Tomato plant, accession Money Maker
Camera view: vertical (180 deg); turntable rotation: 30 degrees
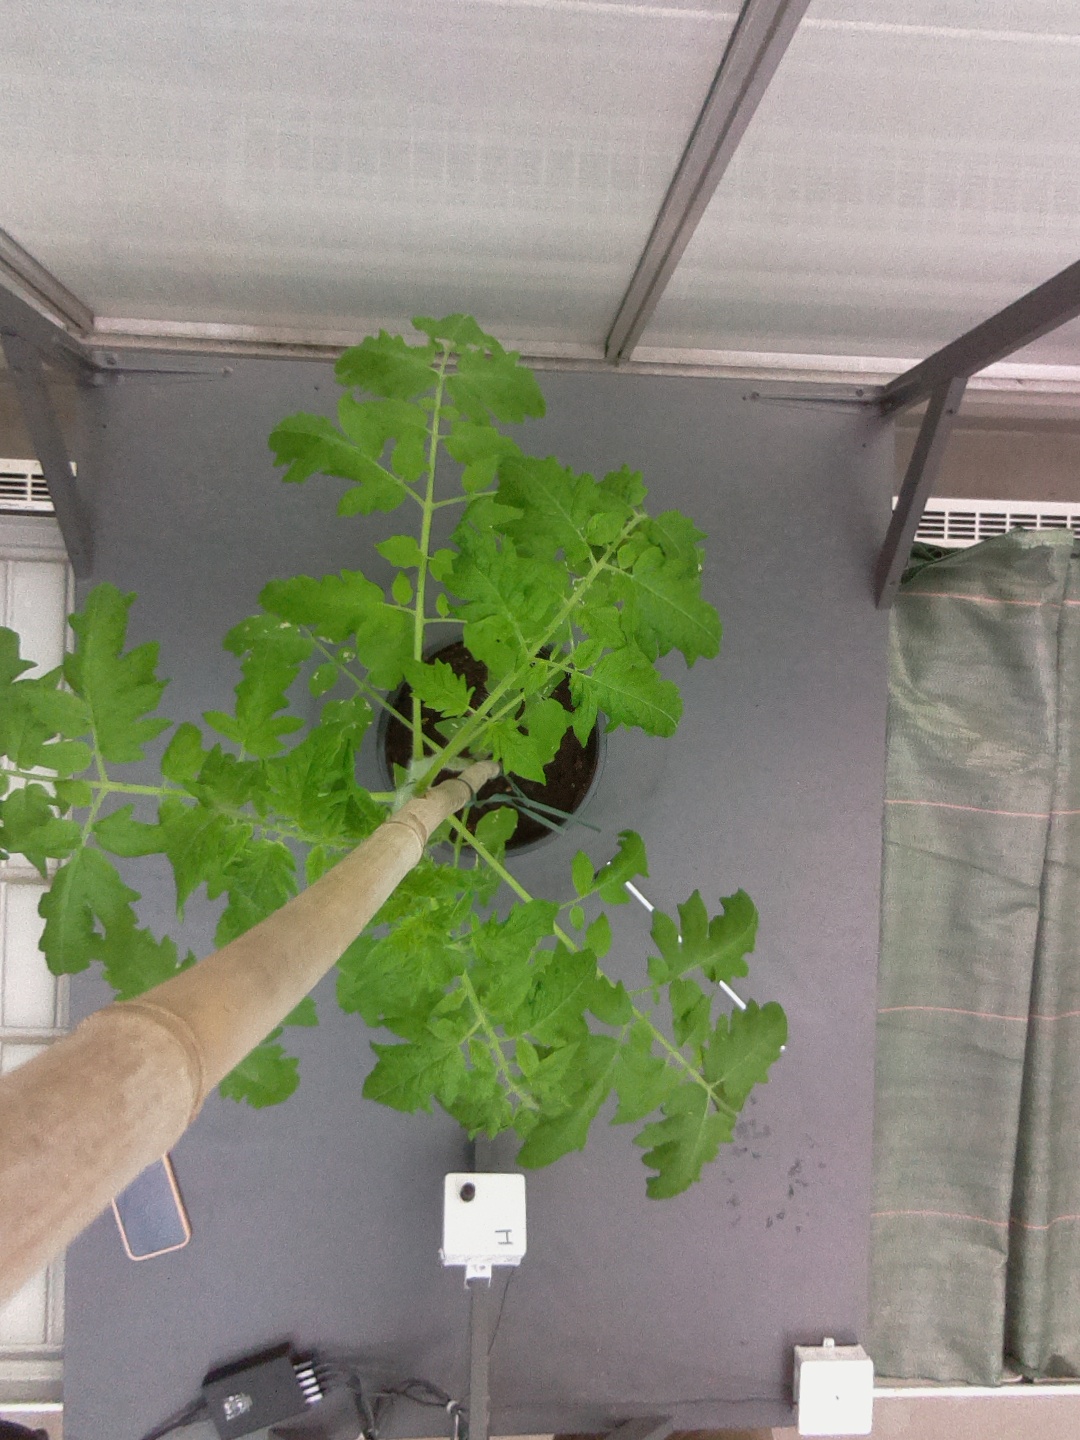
BBCH growth stage 15: 10 of true leaves visible